EXPOSE

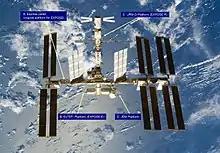
Location of the astrobiology EXPOSE-E and EXPOSE-R facilities on the International Space Station

EXPOSE is a multi-user facility mounted outside the International Space Station (ISS) dedicated to astrobiology. EXPOSE was developed by the European Space Agency (ESA) for long-term spaceflights and was designed to allow exposure of chemical and biological samples to outer space while recording data during exposure.